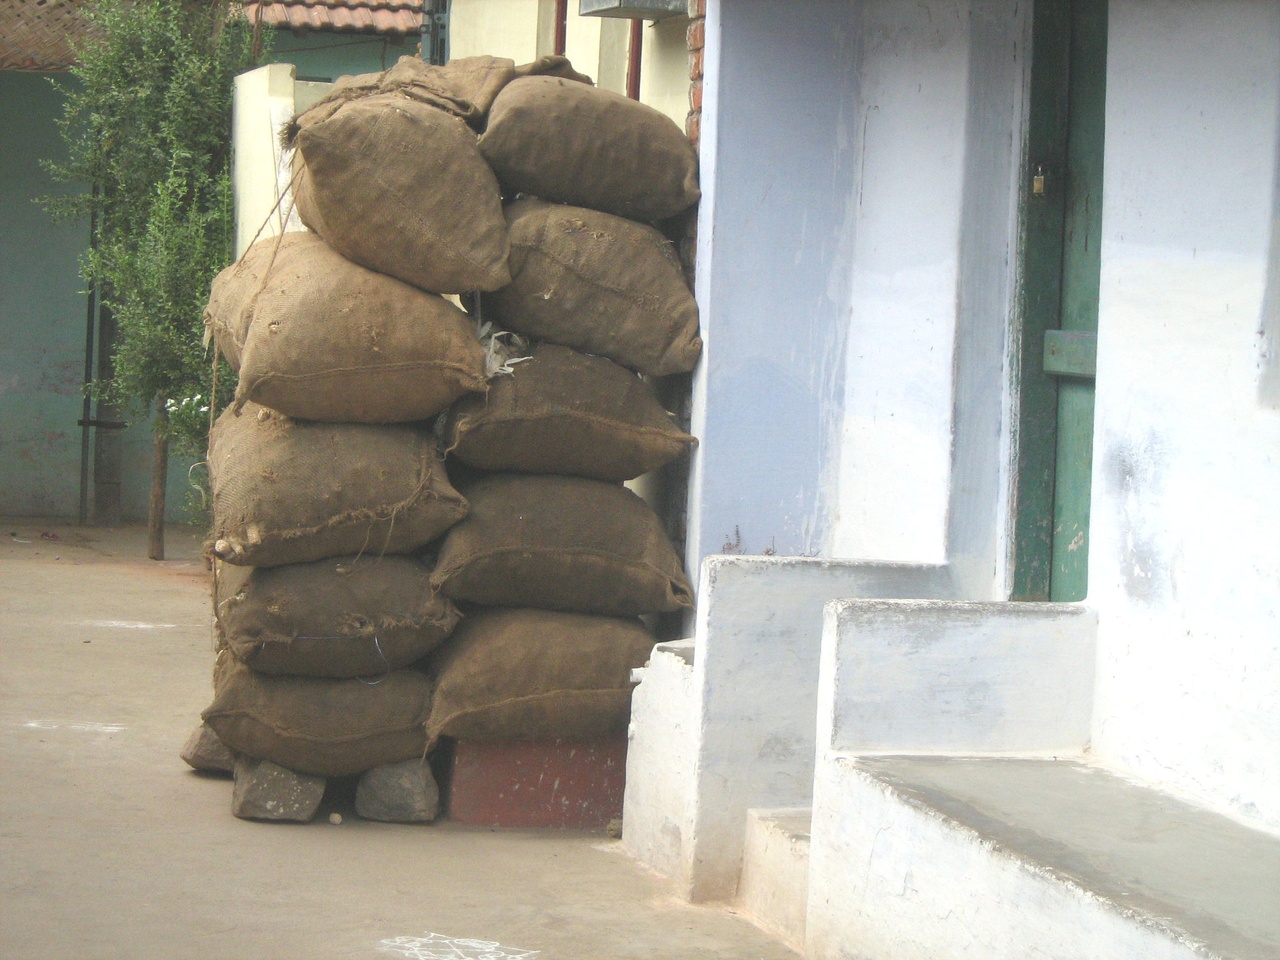
cunny bag method for easy transportation, Tamil Nadu